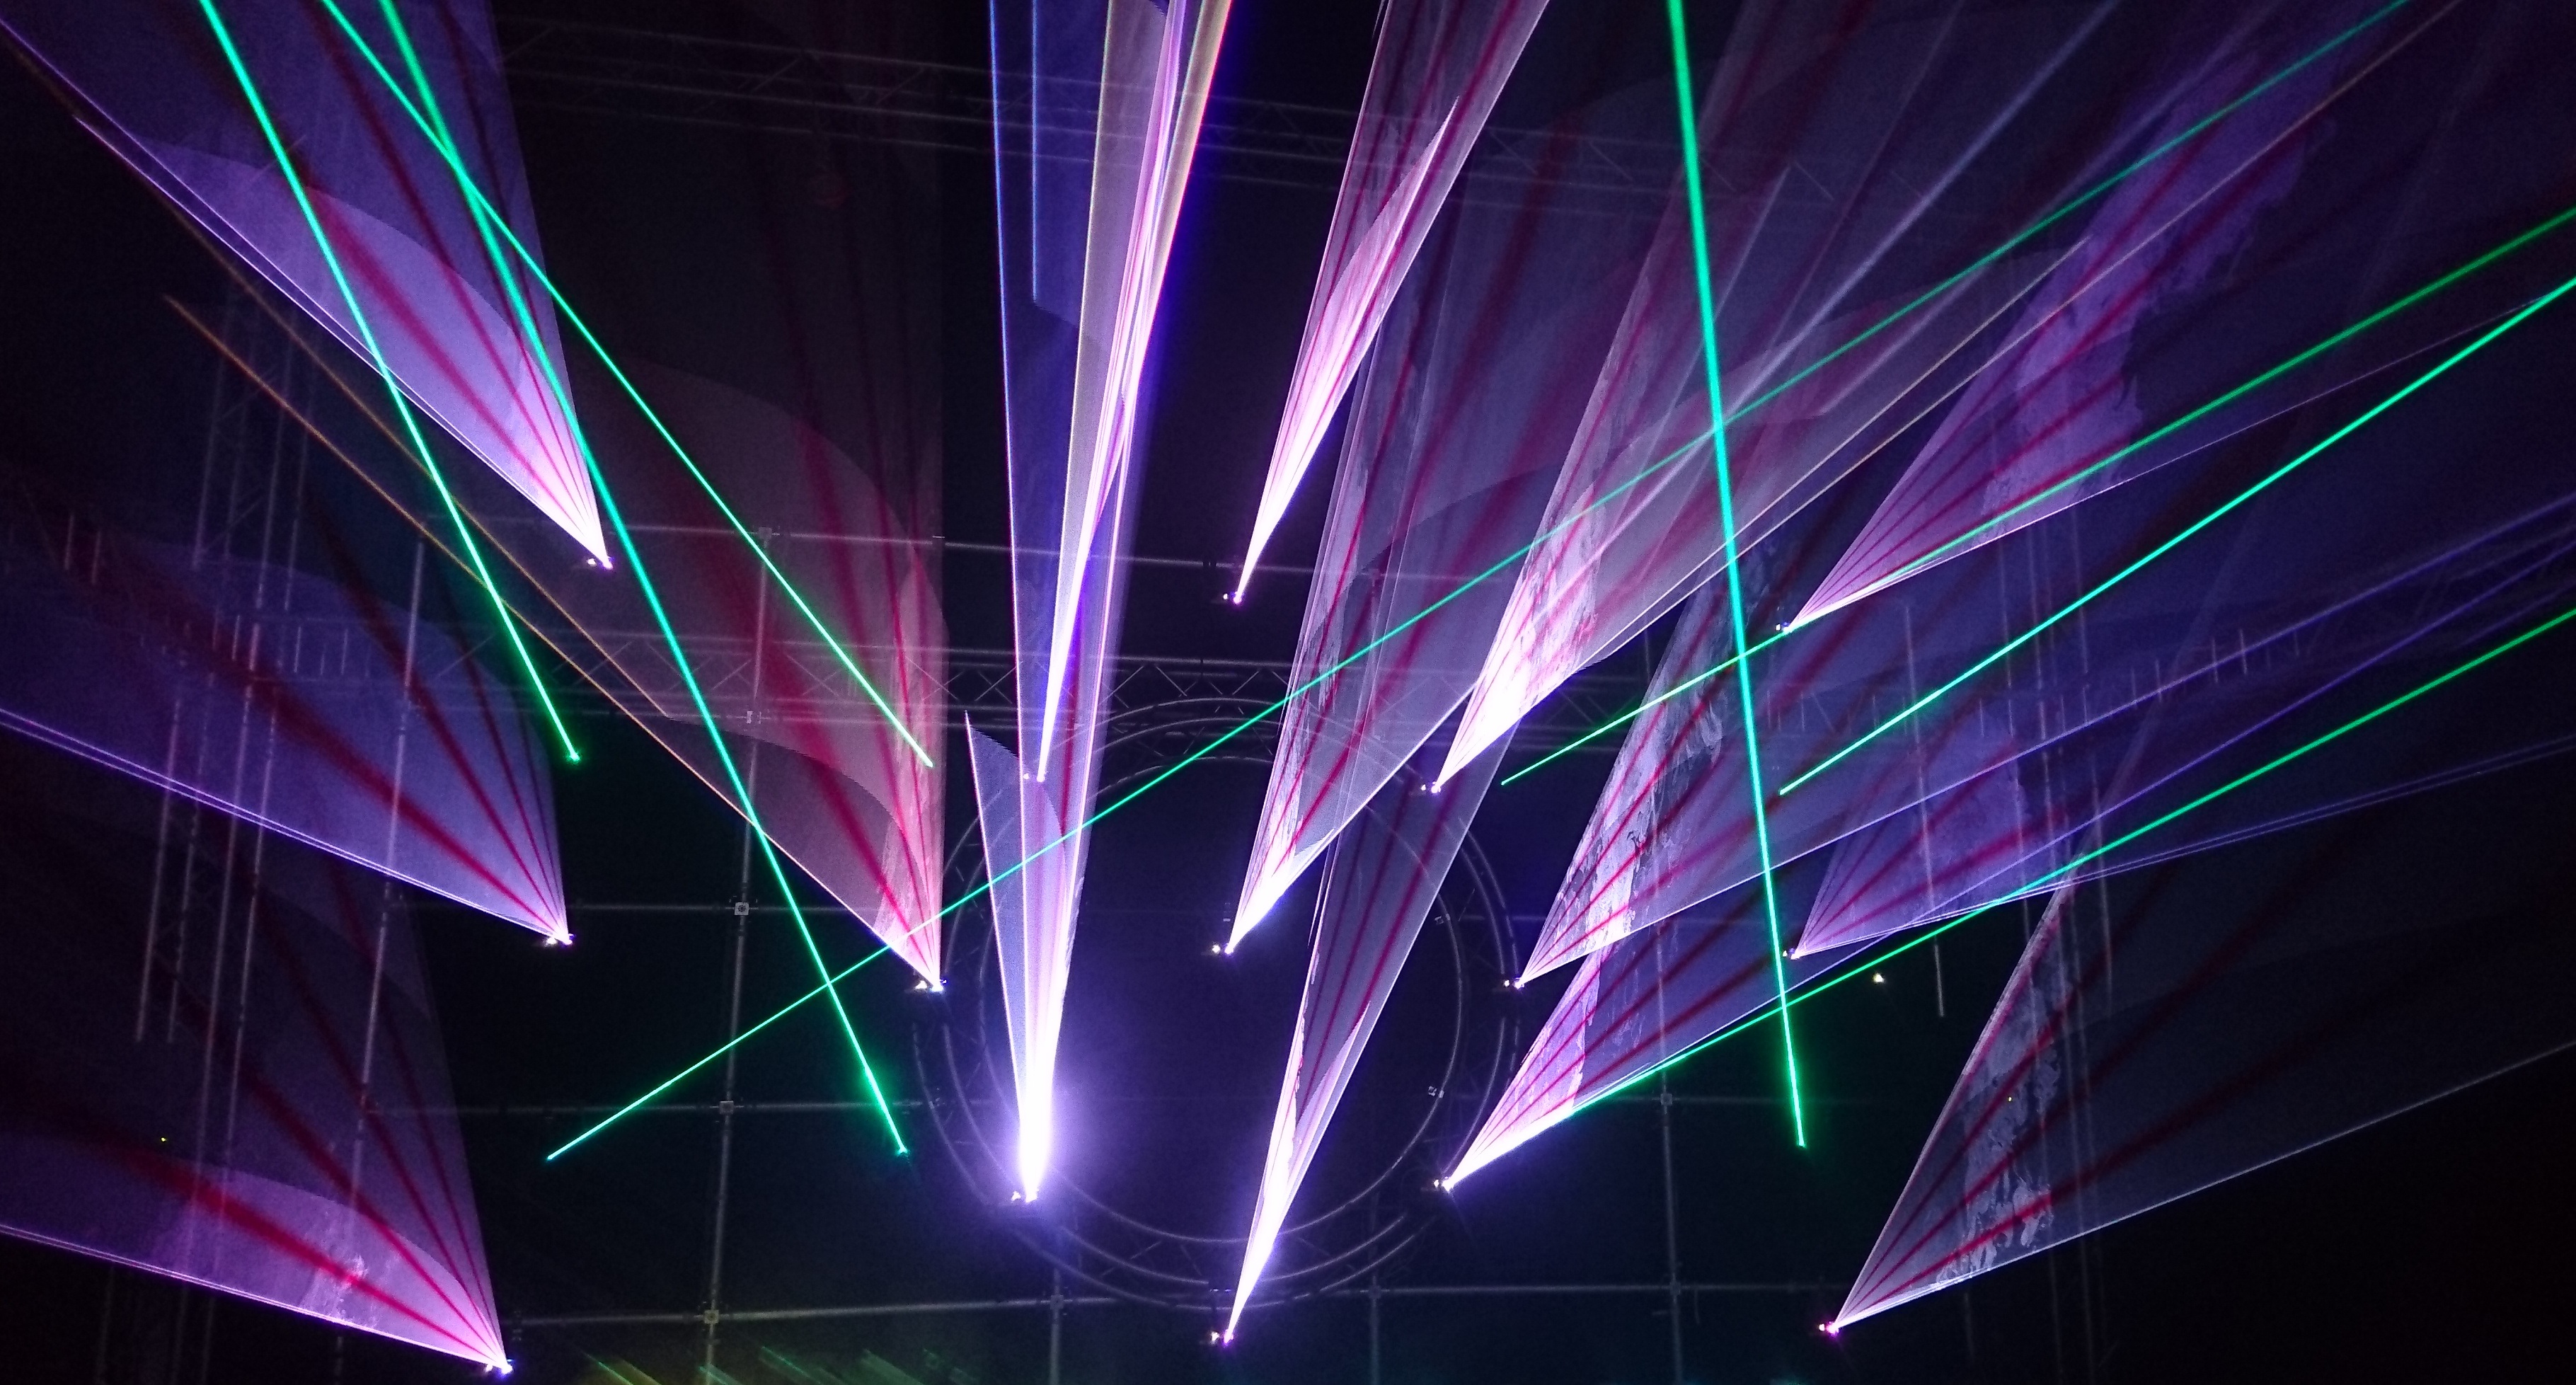
music, light, night, line, color, laser, dj, lightshow, festival, stage, party, shape, disco, laser show, computer wallpaper